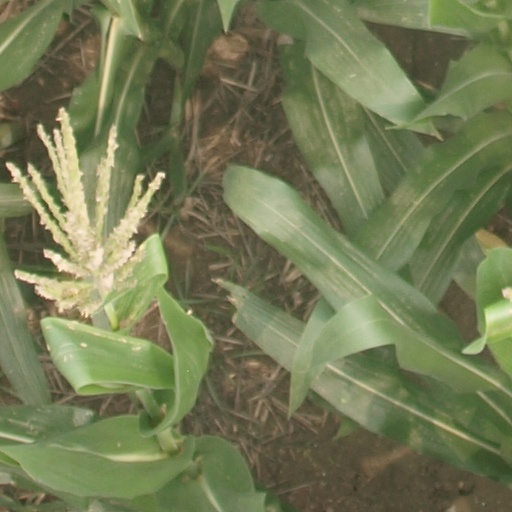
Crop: maize; corn